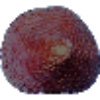
Label: salak